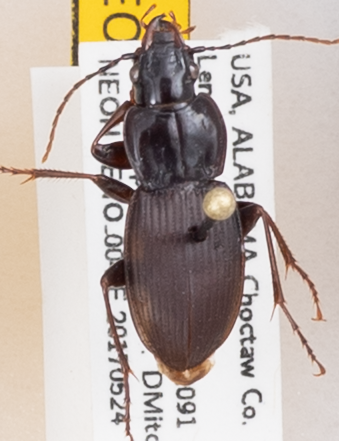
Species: Cyclotrachelus convivus
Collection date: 2017-05-24
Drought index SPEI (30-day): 0.95
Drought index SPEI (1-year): -0.82
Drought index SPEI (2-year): -0.114